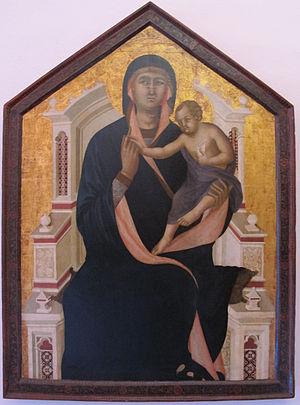
Le Maître des Albertini est un peintre italien siennois anonyme actif entre 1290 et 1320 environ, considéré comme un des premiers disciples de Duccio di Buoninsegna, catalogué parmi ceux de la « première génération » aux côtés notamment du Maître de Badia a Isola et du Maître de Città di Castello.